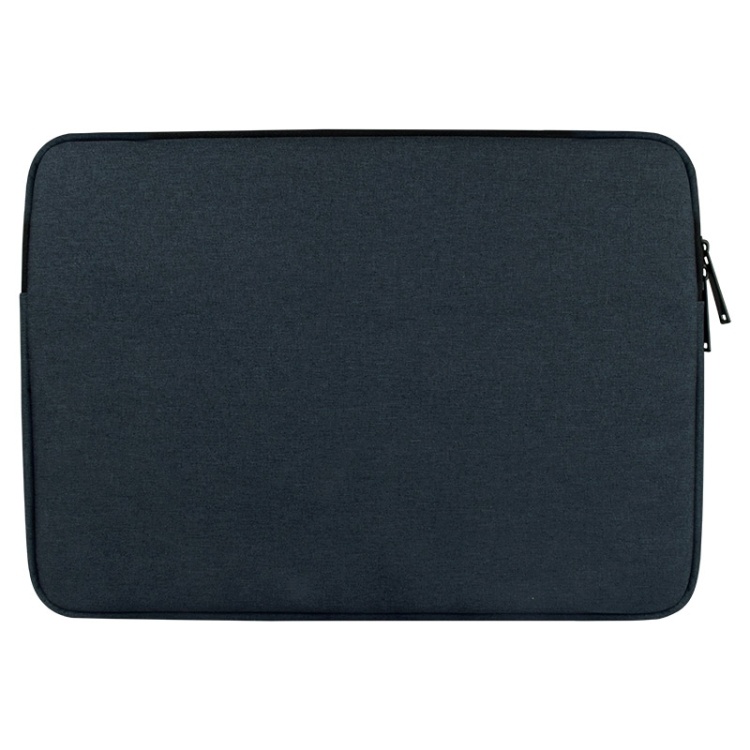
For 15.6 inch and Below Universal Wearable Oxford Cloth Soft Business Inner Package Laptop Tablet Bag(Navy Blue)
1. Simple and easy, comfortable. 2. Soft lining, protecting your laptop from shock, bump, scratch, splash and dust. 3. Compatible with 15.6 inch and below laptop (Such as: Macbook, Samsung, Lenovo, Sony, DELL Alienware, CHUWI, ASUS, HP) or tablet, the bag internal size: 41*30*2.5cm. 4. Note: Not include the laptops, tablets, phones, earphones, data cable, cards, pen and other objects (Only include the laptop bag).
Brand: garmade
Category: Luggage & Bags > Laptop Bags